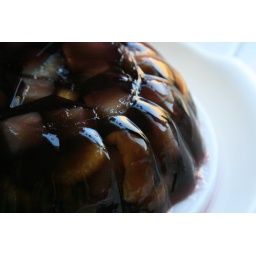
This is a Jello salad mold. It has orange slices and pineapple chunks in it.